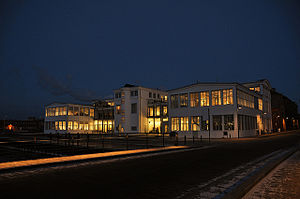
Kunstakademiets Designskole / Historie
Kunstakademiets Designskole på Holmen, 2011
Kunstakademiets Designskole er en afdeling under Det Kongelige Danske Kunstakademis Skoler for Arkitektur, Design og Konservering og hører under Ministeriet for Forskning, Innovation og Videregående Uddannelser. Indtil 2011 hed skolen Danmarks Designskole og lå under Kulturministeriet.